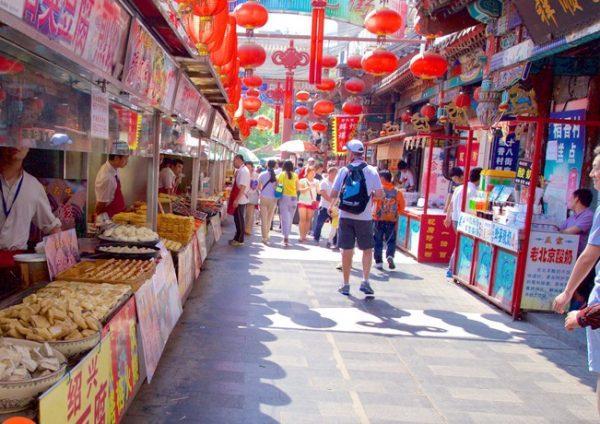
có những chiếc đèn lồng được treo ở không gian phía trên của khu phố ẩm thực